Behshahr

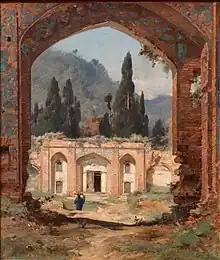
Chehel Sotun Palace (Shah Palace) by Jules Laurens

In 1938, Behshahr's Chitsazi company was founded as a part of Mazandaran textile industry. After the Iranian Revolution, it was transferred to the national industries organization and in 1994 it was transferred to the Private sector.
According to Deputy minister of Labor during Mohammad Khatami's presidency, the factory had been in crisis since 1998 and from this year onwards, its workers' salaries were not paid for several months. Due to unhealthy management, the problems of this unit have not been solved in the years after being transferred to the private sector. Obsolescence and worn-out machinery was also a problem which caused a decrease in the quality of manufactured goods and a decrease in customers. The factory was closed in October 2000 and again on 24 October 2001 following workers' protests to receive arrears payment.